Winford Henry Smith

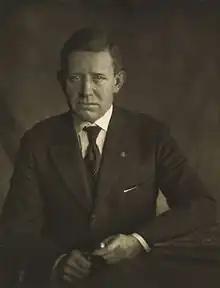
Photograph of Smith taken by Doris Ulmann in 1922

Winford Henry Smith (1877 – November 13, 1961) was an American physician. He served as superintendent and director of Johns Hopkins Hospital from 1911 to 1946.